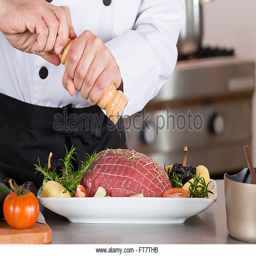
chef putting pepper in a round of beef